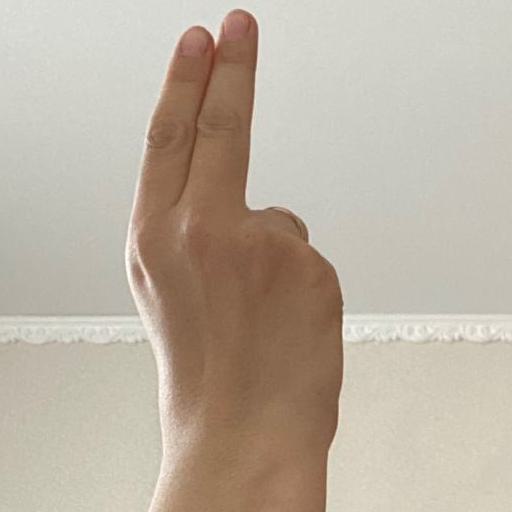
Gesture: two_up_inverted